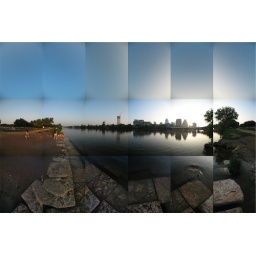
That's a little dog jumping in the water.